Carnegie Library (Prescott, Arizona)

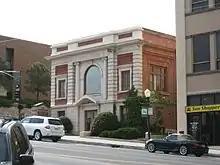

The Monday Club requested matching funds from Andrew Carnegie to build the library. The goal was to create a ‘free public library’ for the Prescott community. In July 1889, Carnegie agreed to fund $4,000 with the understanding the other $4,000 would be raised by the Prescott community. The Monday Club achieved its goal and a building lot was granted. However, a fire in July 1900 destroyed the books for the anticipated library. The Monday Club accepted donations for replacement books and pressed on. In November 1903, the library opened, situated near Marina and Gurley in Prescott, Arizona. It was the first public library in the area.